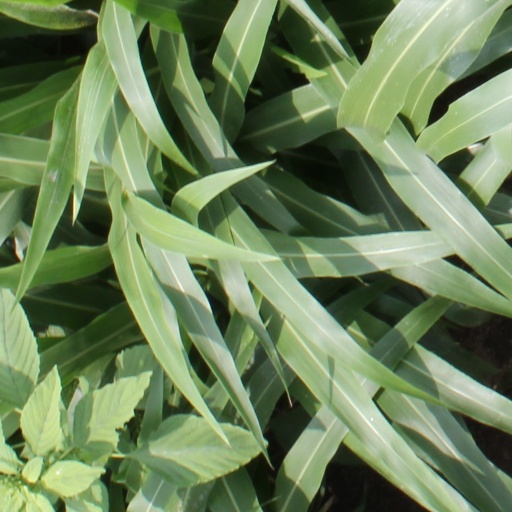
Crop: sorghum